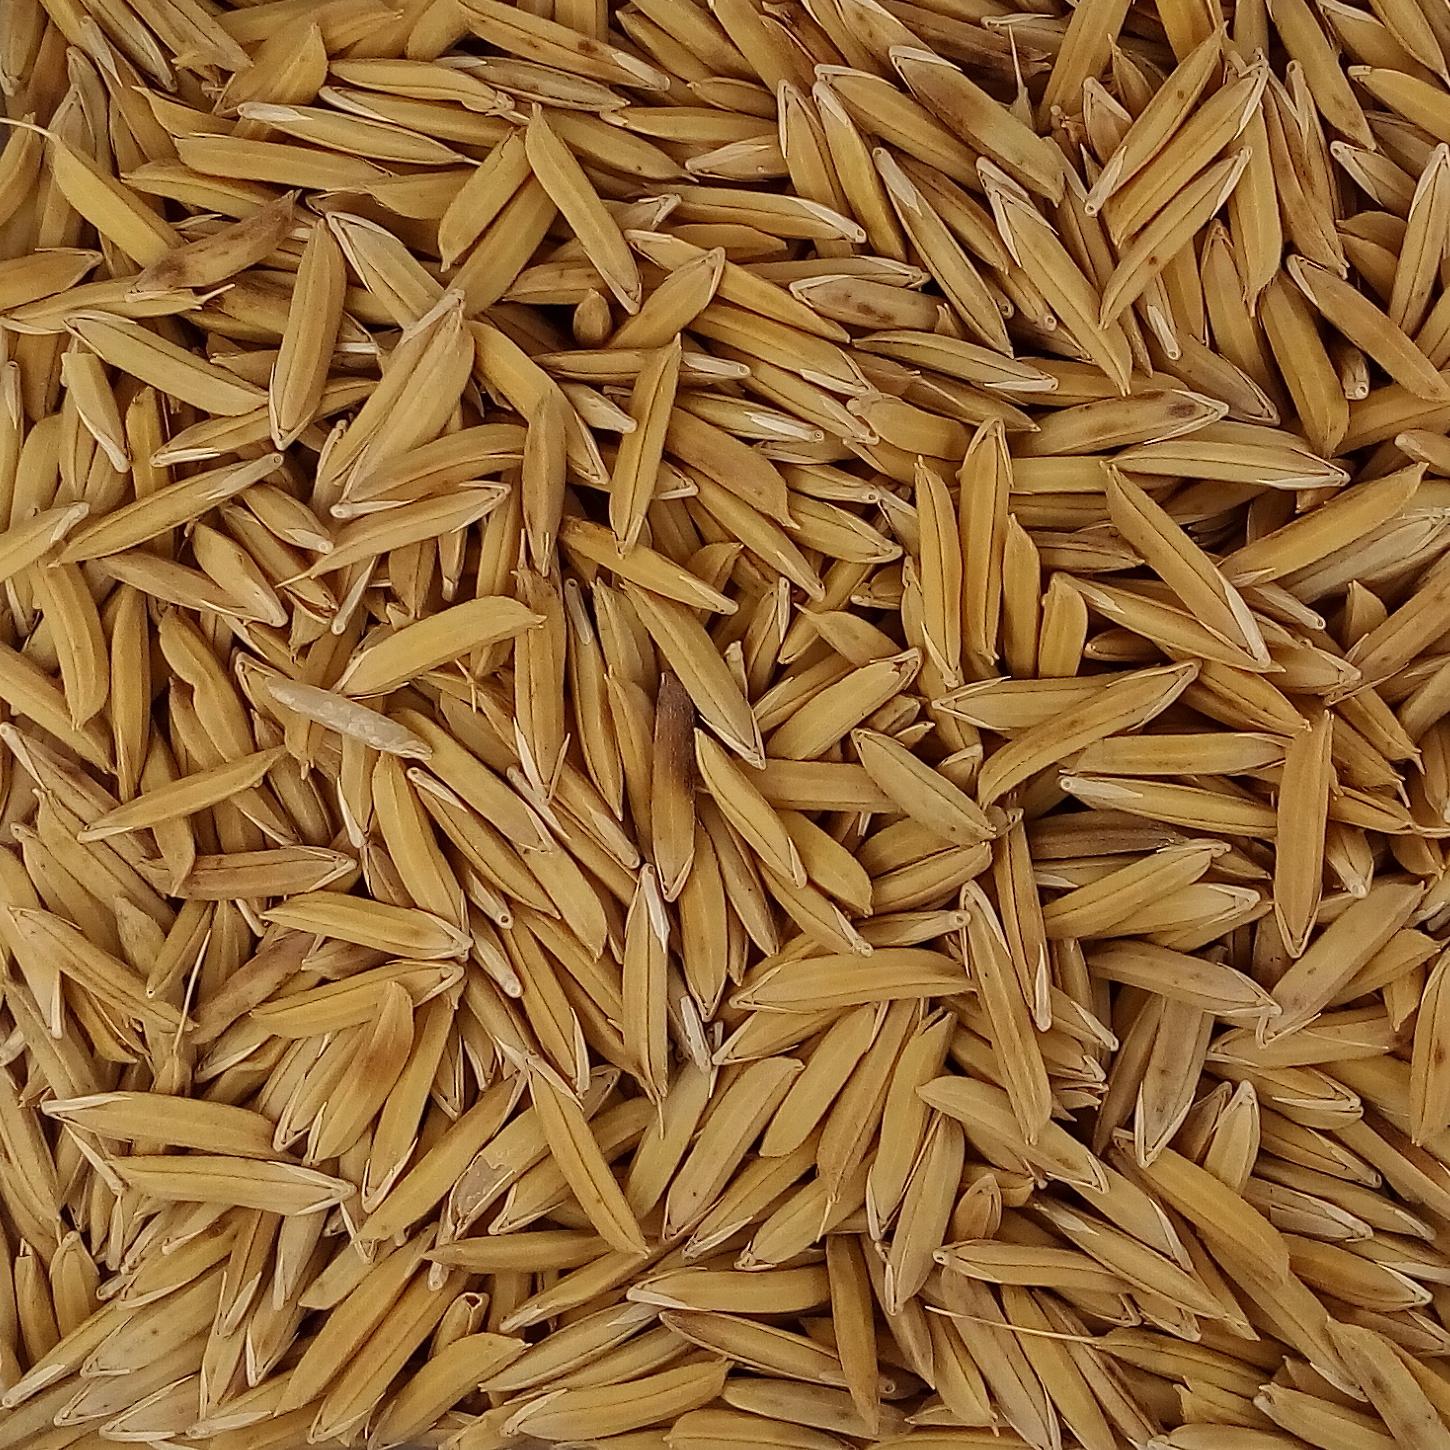
Rice seed variety: 1121